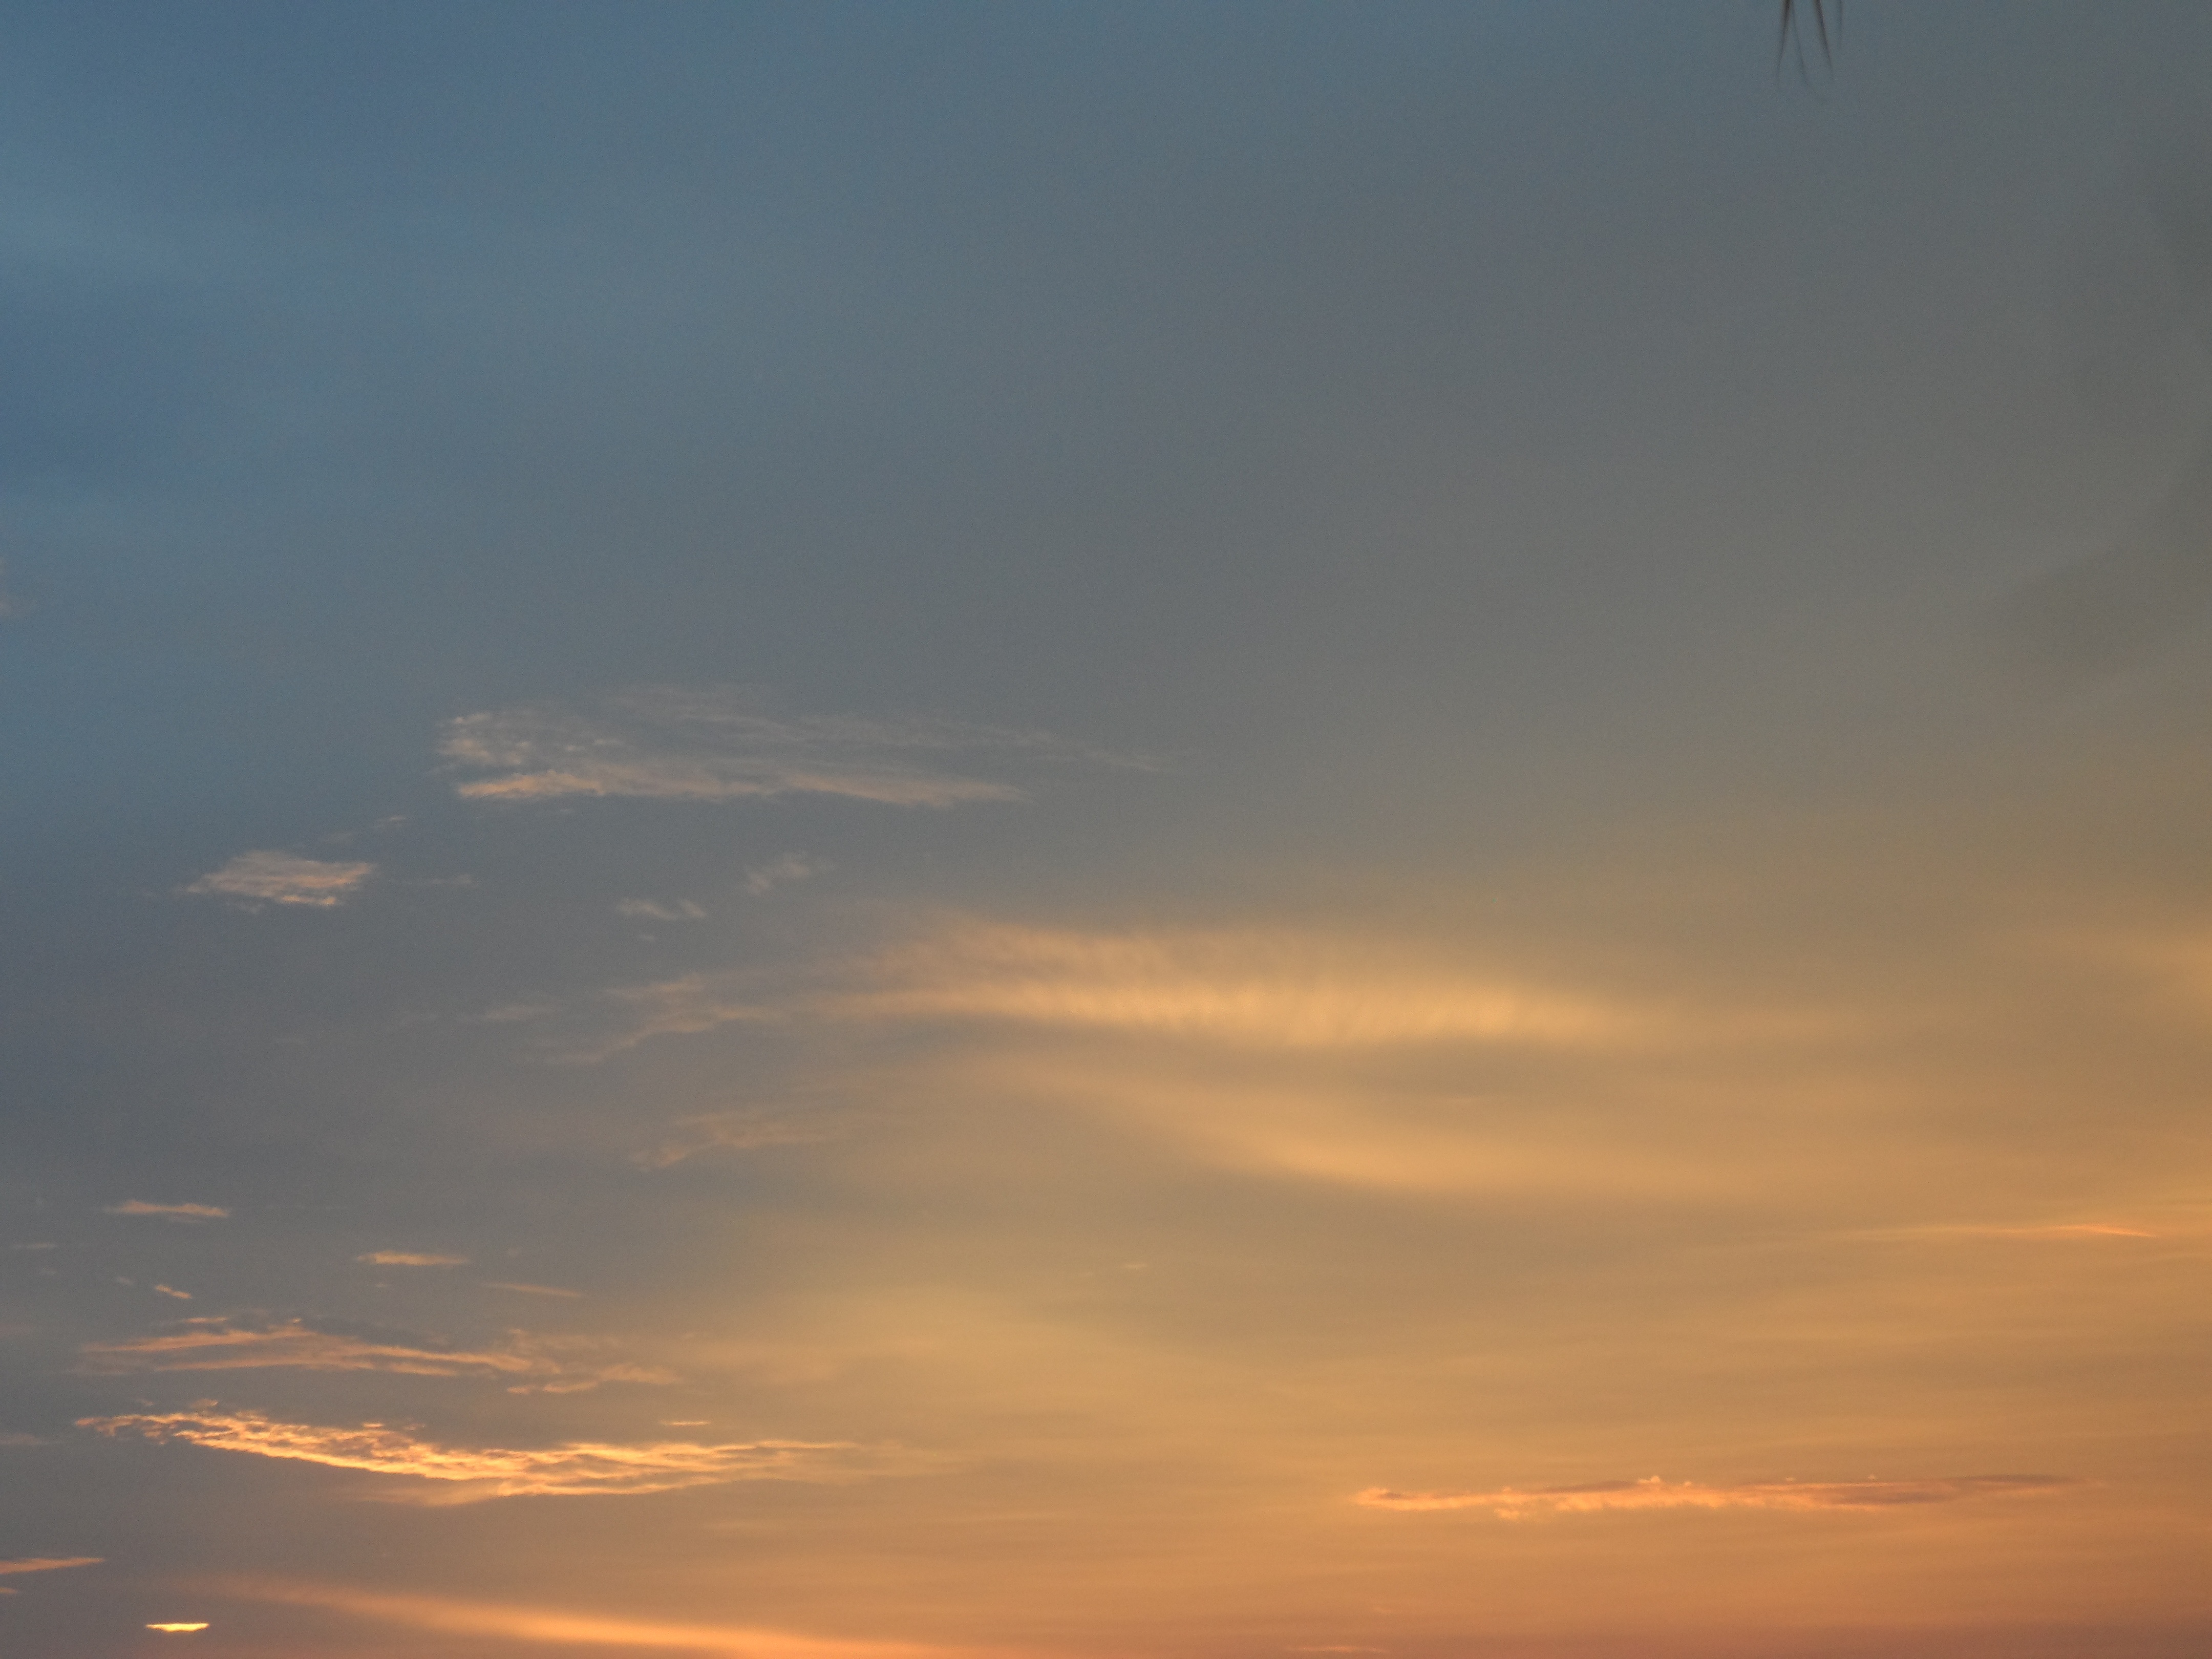
sea, horizon, cloud, sky, sunrise, sunset, sunlight, morning, dawn, atmosphere, dusk, evening, twilight, heaven, colorful, cloudscape, background, sunset sky, afterglow, meteorological phenomenon, atmospheric phenomenon, atmosphere of earth, red sky at morning